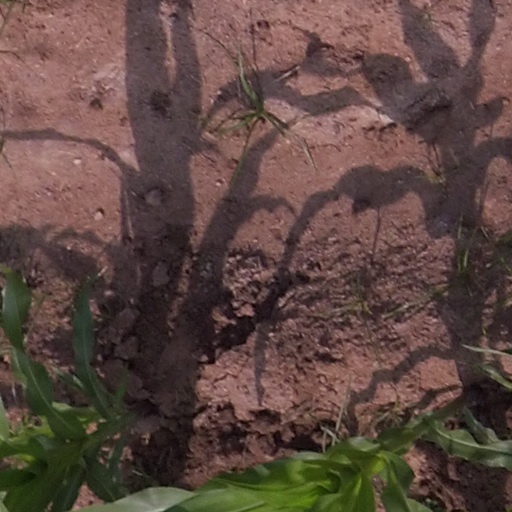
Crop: maize; corn